Gait deviations

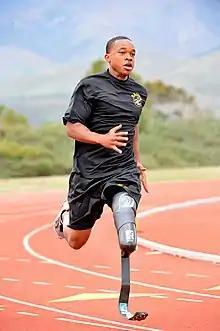
An athlete with a single below-knee amputation using a running blade prosthetic

Over 185,000 amputations occur annually, with approximately 86% of incidents being lower-limb amputations. The majority of cases are reportedly caused by vascular disease (54%) and trauma (45%). Lower-limb amputees are further categorized by where the amputation occurs with respect to the knee joint. However, 34.5% of individuals with an initial foot or ankle amputation experience a progression of symptoms leading to subsequent amputations at higher levels of limb loss. Out of these reamputation cases, diabetic patients had a higher likelihood of requiring further amputations, regardless of initial amputation location. The rate of amputation has decreased significantly with the introduction and optimization of revascularization to combat vascular disease. An increasingly studied trend in amputation rates is the gender disparity of women receiving more surgical revascularization treatments and less amputations than male counterparts.